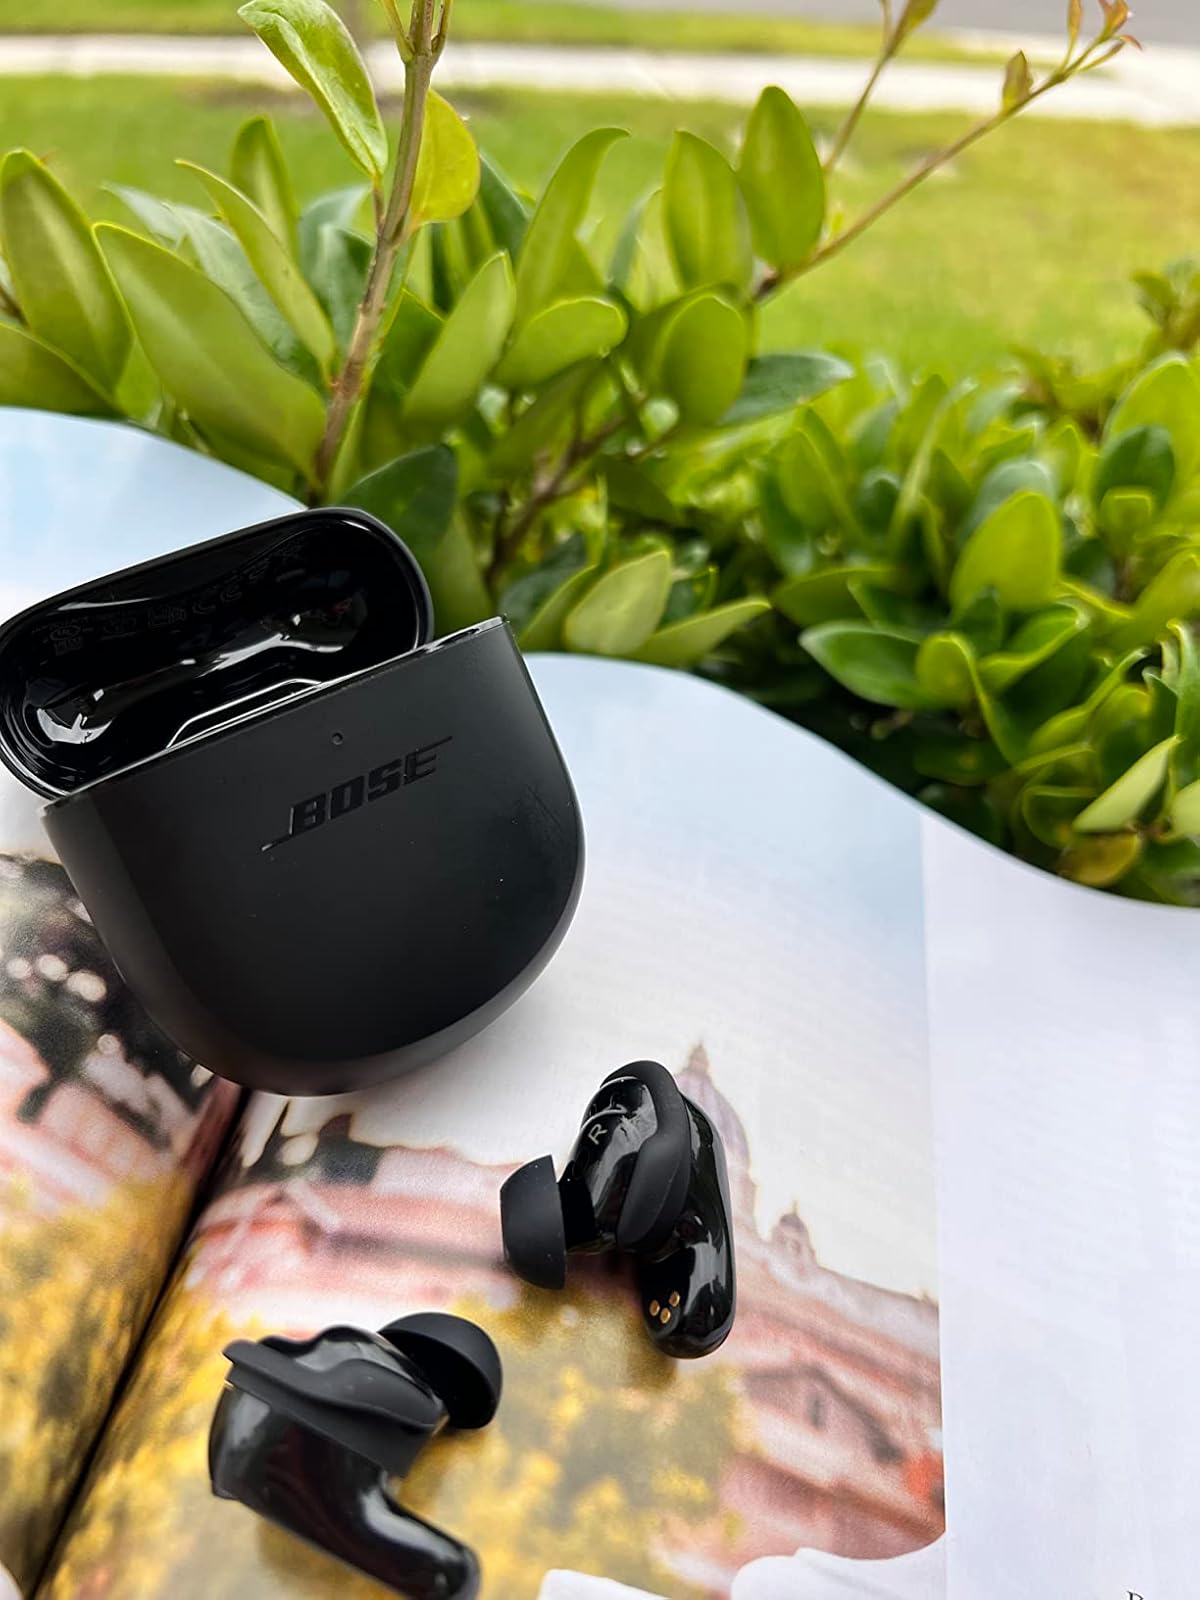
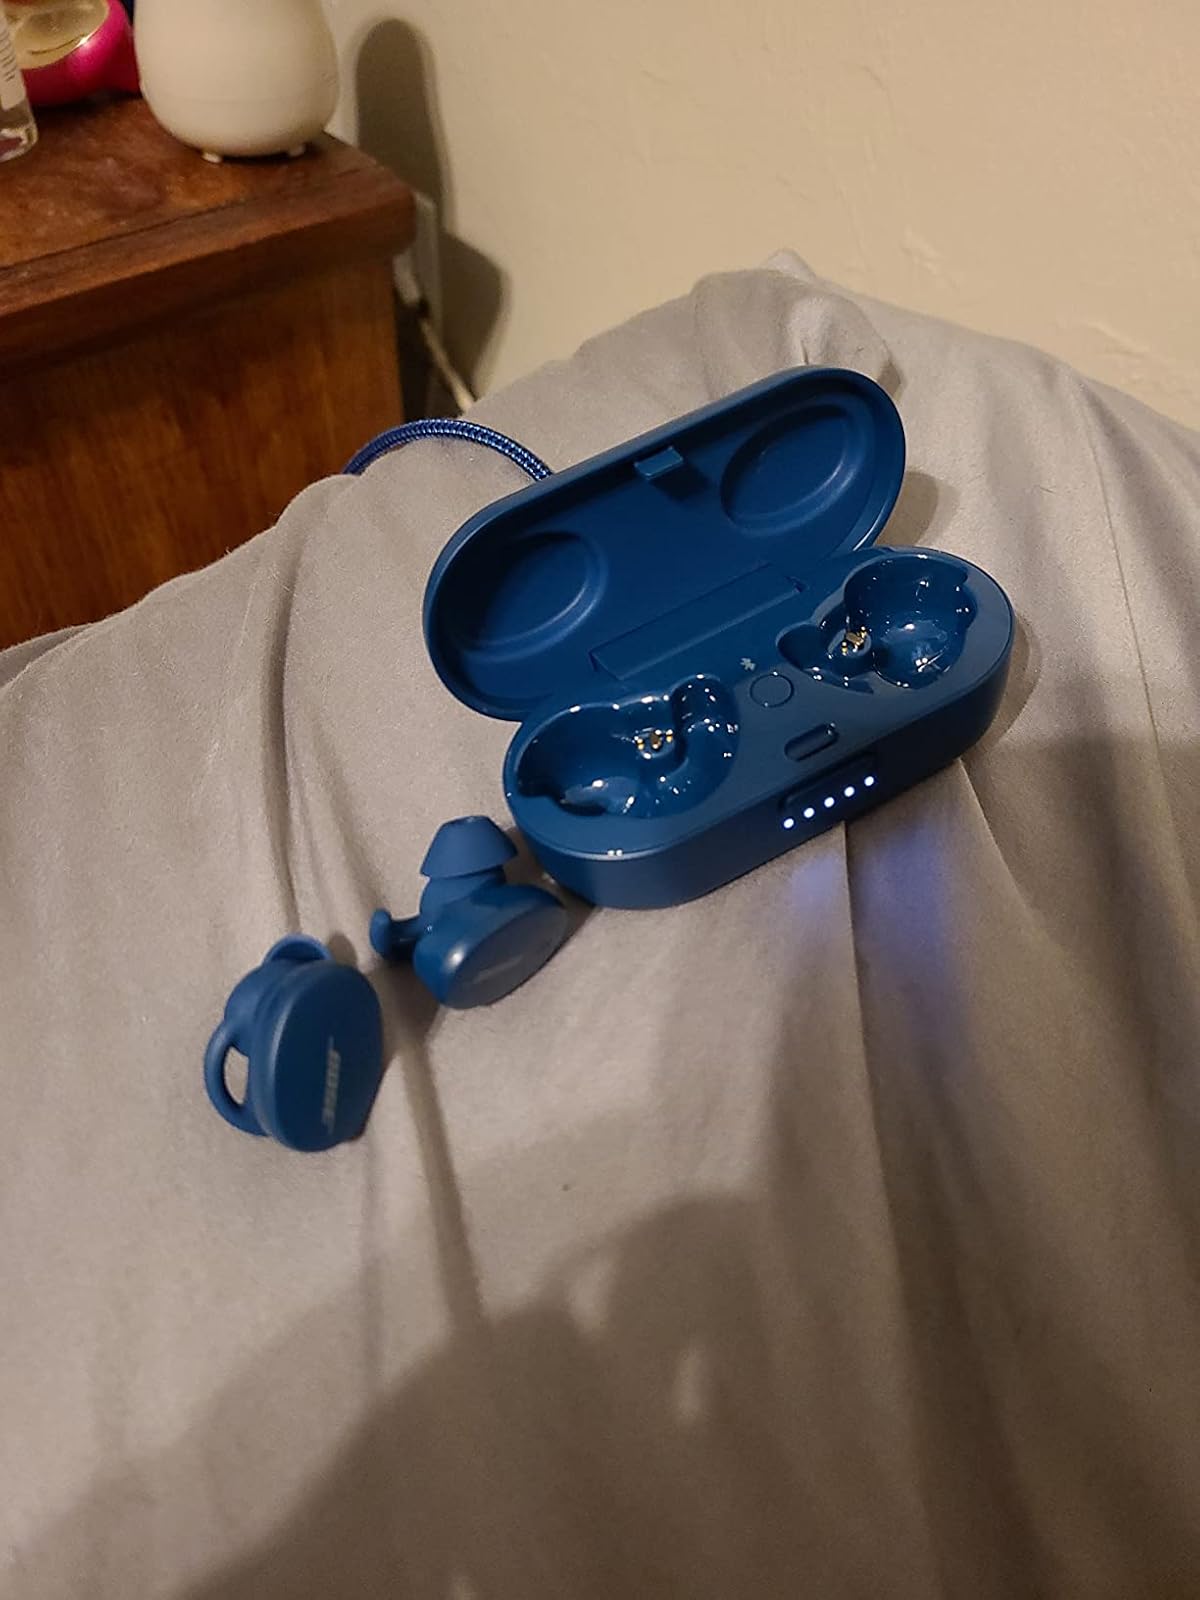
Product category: earbuds
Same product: no